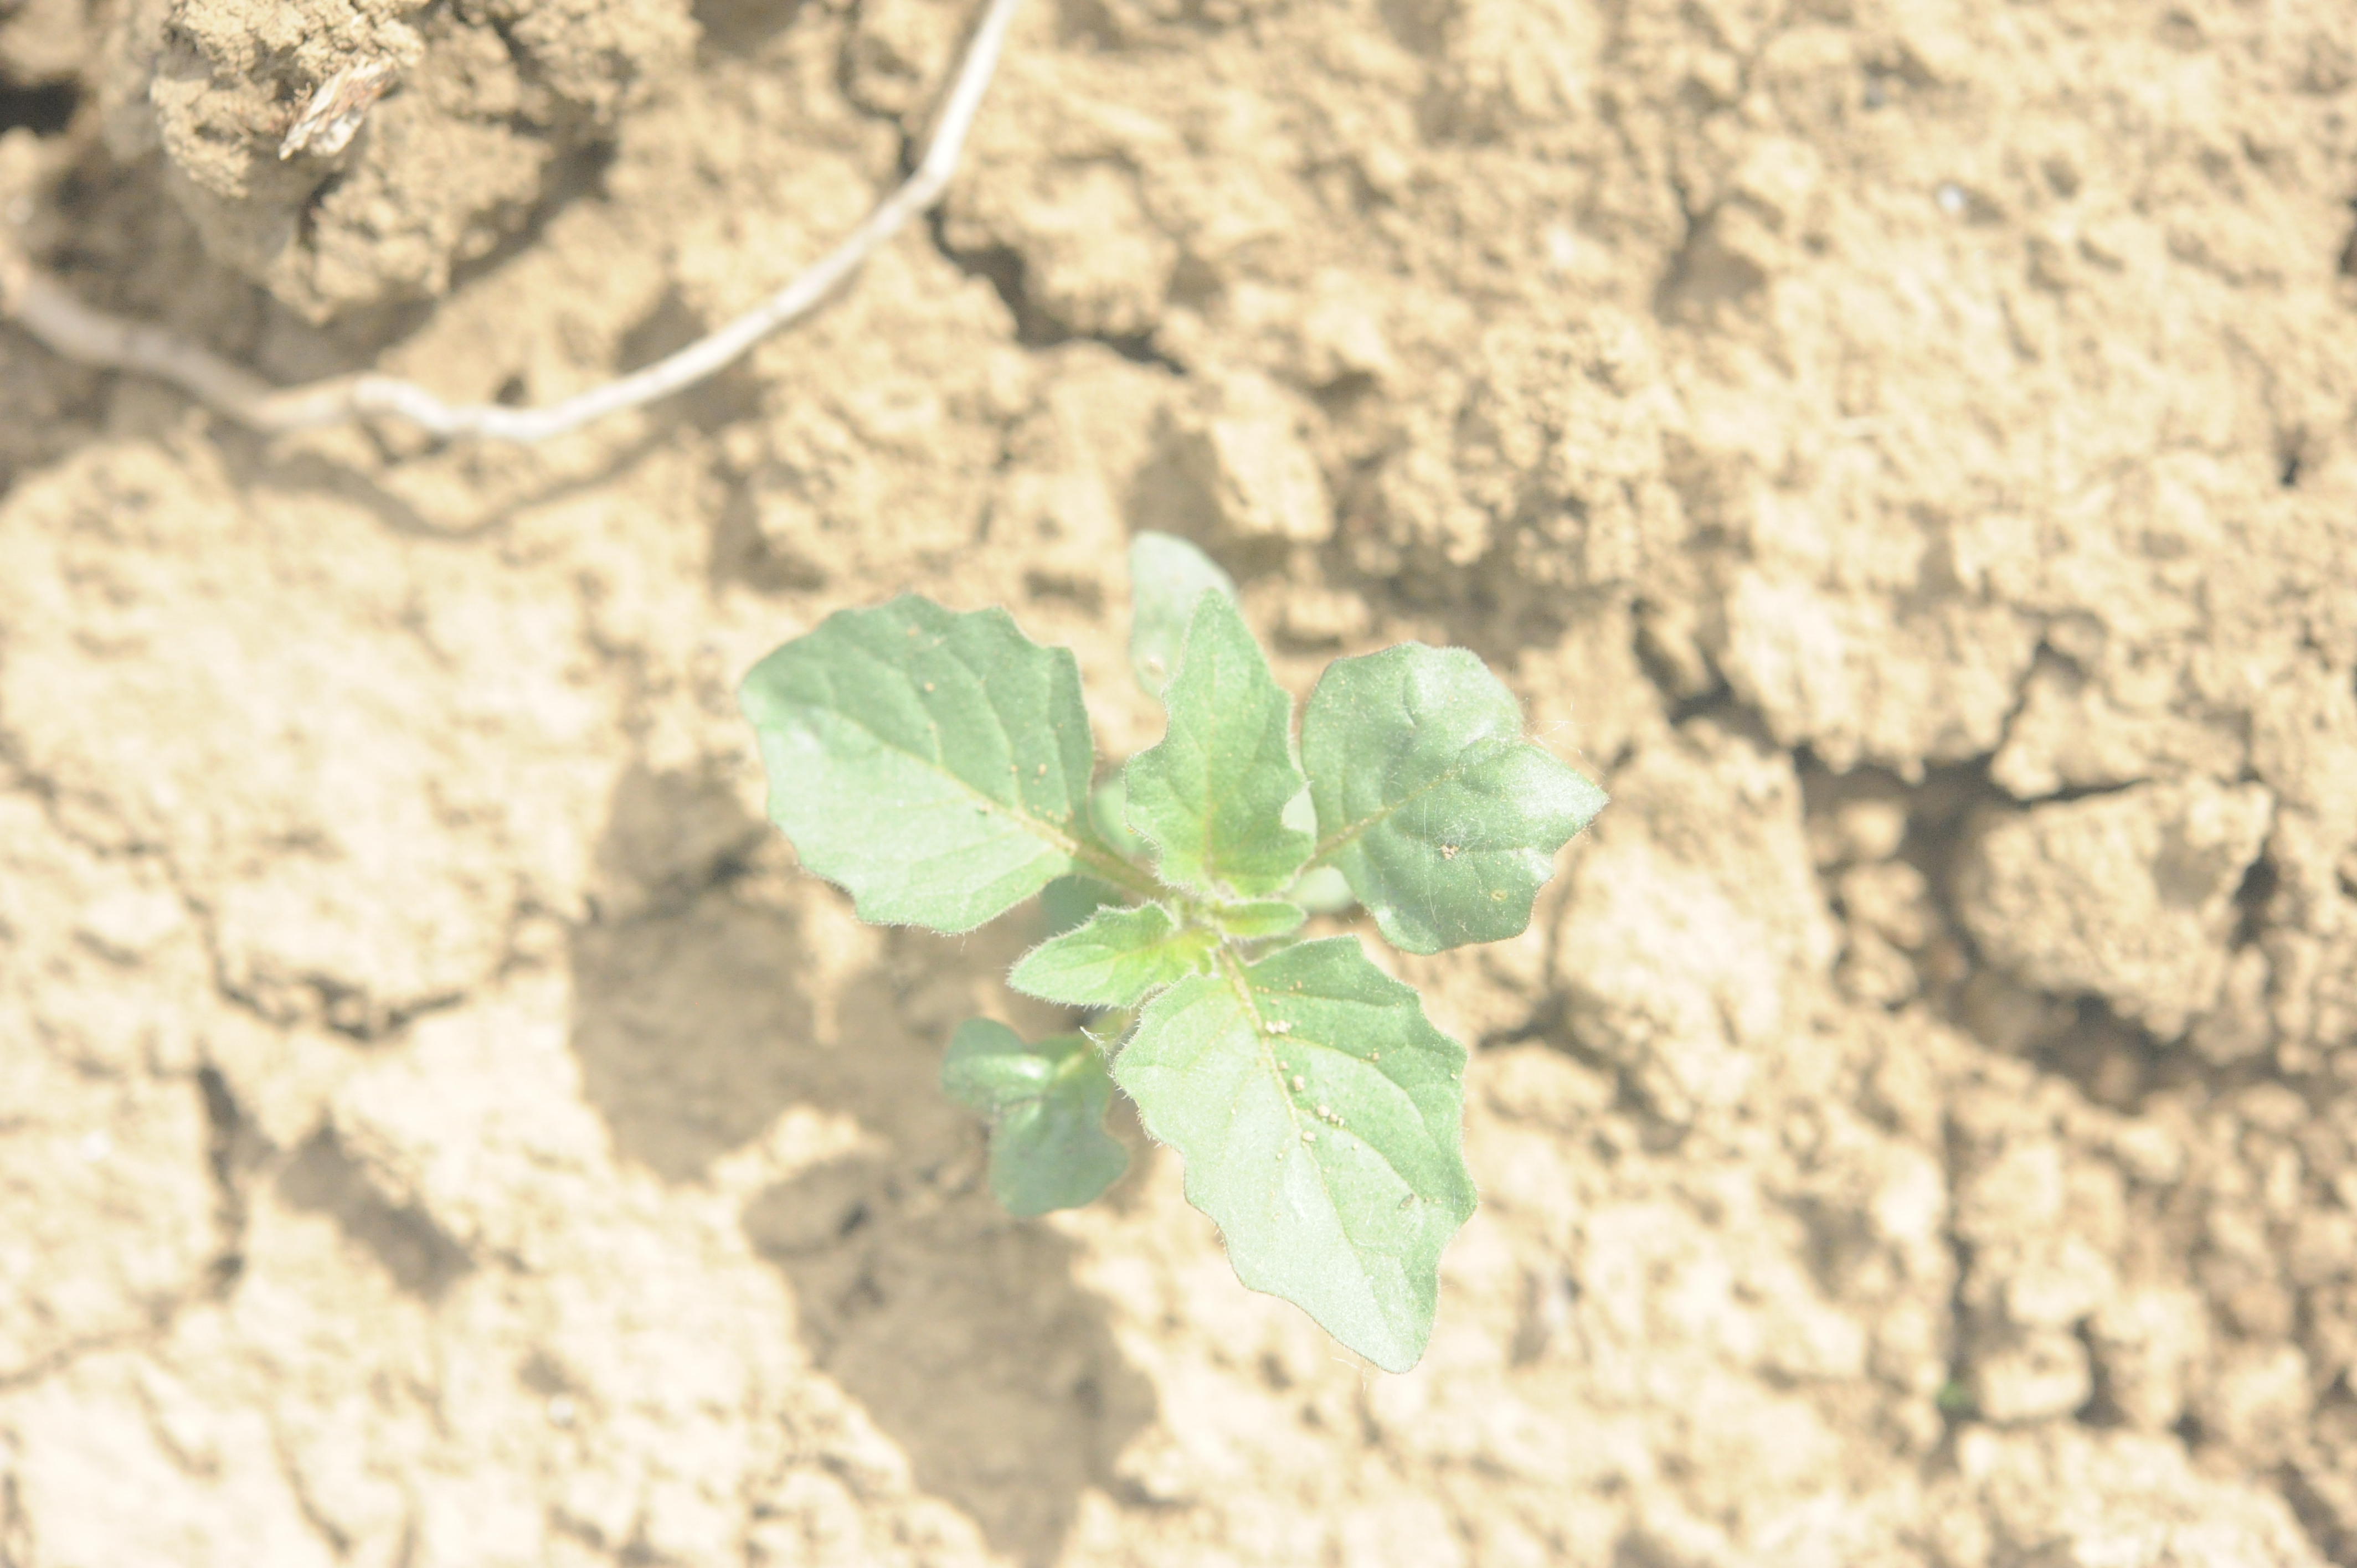
Label: black_nightshade